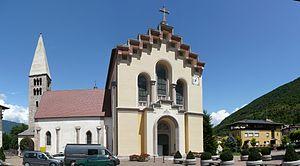
Ala